Lois Lane (1978 film series character)

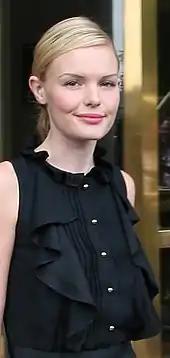
Kate Bosworth was cast as Lois Lane in "Superman Returns."

In alternate continuity from the first two films, Superman (now portrayed by Brandon Routh) returns to Earth after five years travelling in space to investigate what he believed to be his home planet Krypton. Upon returning to Metropolis as his alter-ego reporter Clark Kent, he is shocked to discover the consequences of his disappearance. In his absence, Lois (now portrayed by Kate Bosworth) is engaged to Perry White's (Frank Langella) nephew, Richard (James Marsden) and shares a young son, Jason (Tristan Lake Leabu), with Richard. Lois had also penned an editorial titled "Why the World Doesn't Need Superman" in the wake of his absence. The criminal mastermind Lex Luthor (now played by Kevin Spacey) was released from prison because Superman did not testify against Luthor during his appeal trial. After seducing an old heiress, Luthor inherits her fortune and begins his plot against Superman.